Connecticut panhandle

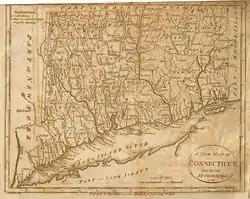
A 1799 map of Connecticut which shows The Oblong. From Low's Encyclopaedia

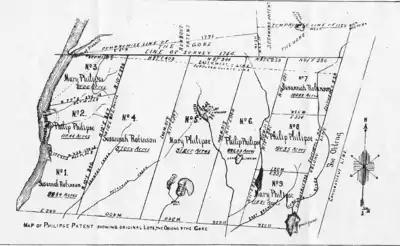
Map of Philipse Patent (showing the Oblong and Gore)

The Connecticut panhandle is the southwestern appendage of Connecticut, where it abuts New York State. It is contained entirely in Fairfield County and the Western Connecticut Planning Region, and includes all of Greenwich, Stamford, New Canaan, and Darien, as well as parts of Norwalk and Wilton. It has some of the most expensive residential real estate in the United States.